Blanefield

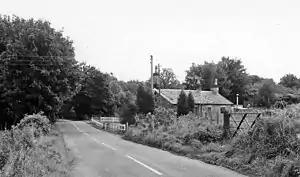
The remains of Blanefield railway station in 1974

For elections to Stirling Council, Blanefield and Strathblane are part of the Forth and Endrick ward. The ward returns three councillors under a system of proportional representation. At the 2017 Scottish local elections, one councillor each from the Conservatives and SNP, and an Independent were returned.